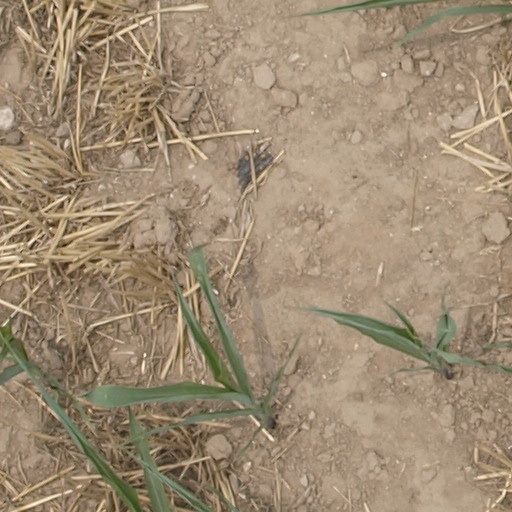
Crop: maize; corn